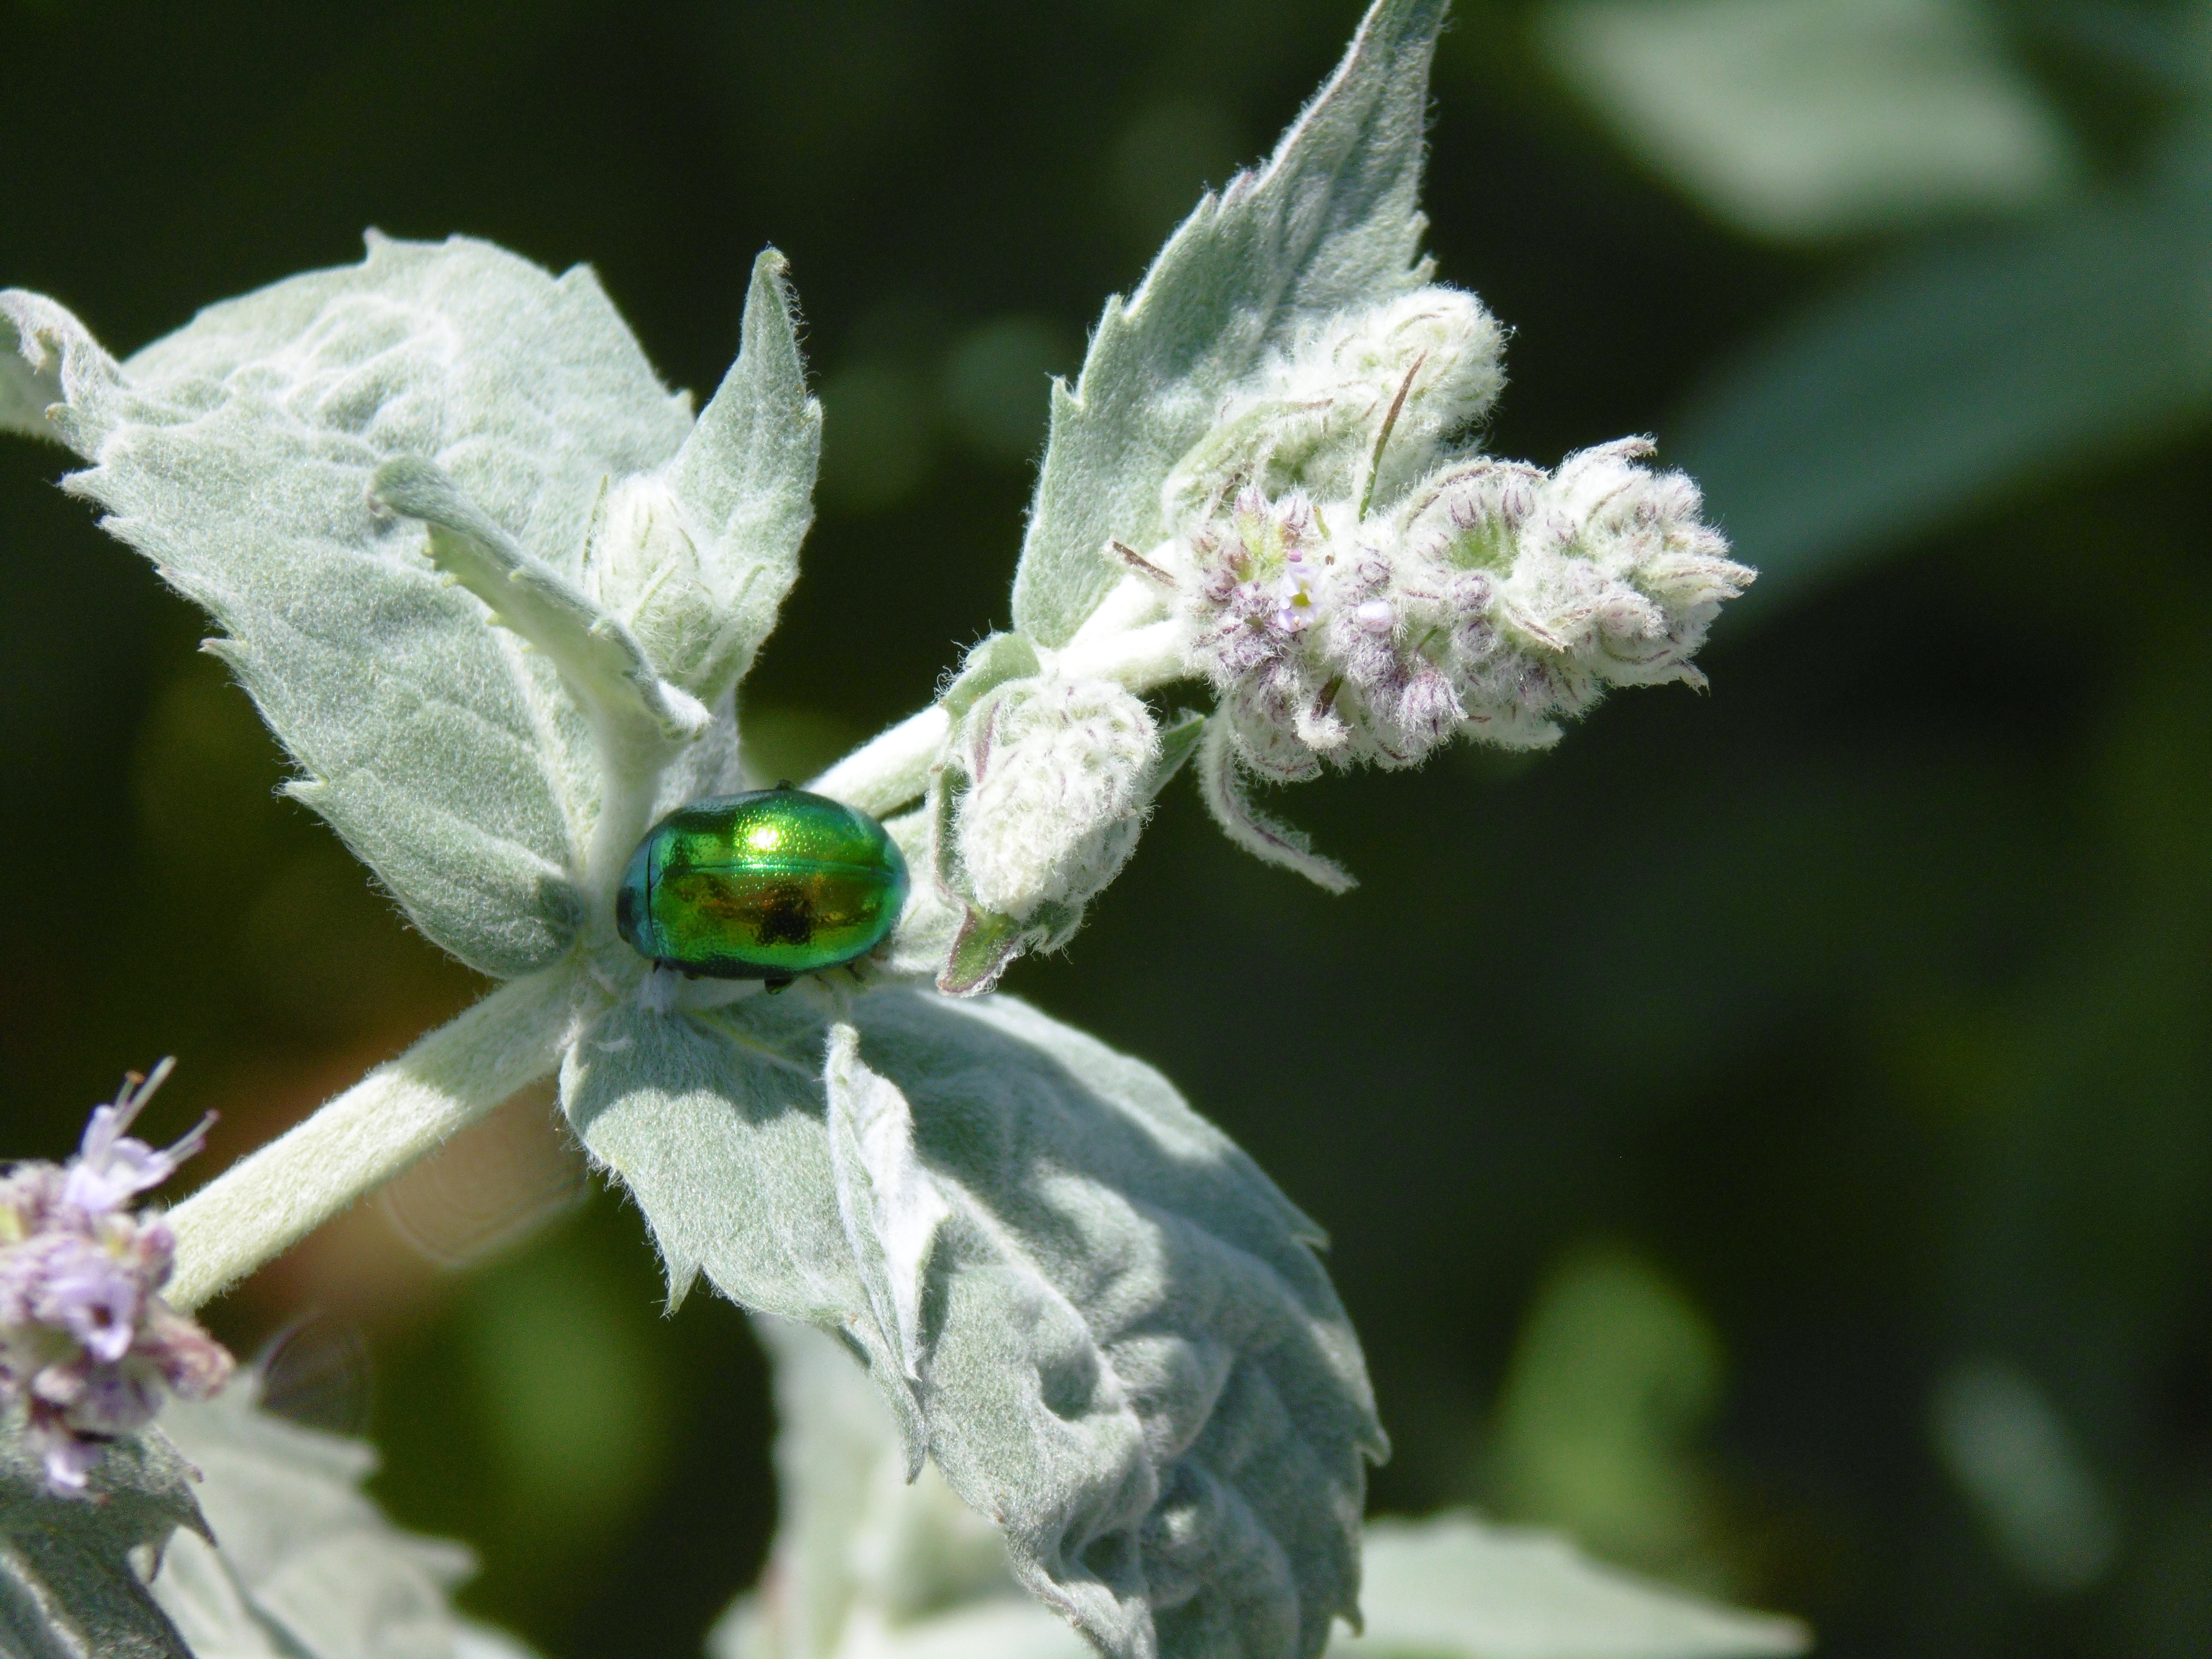
nature, branch, blossom, plant, flower, frost, green, produce, insect, flora, invertebrate, wildflower, close up, shrub, detail, bugs, beetle, macro photography, flowering plant, land plant